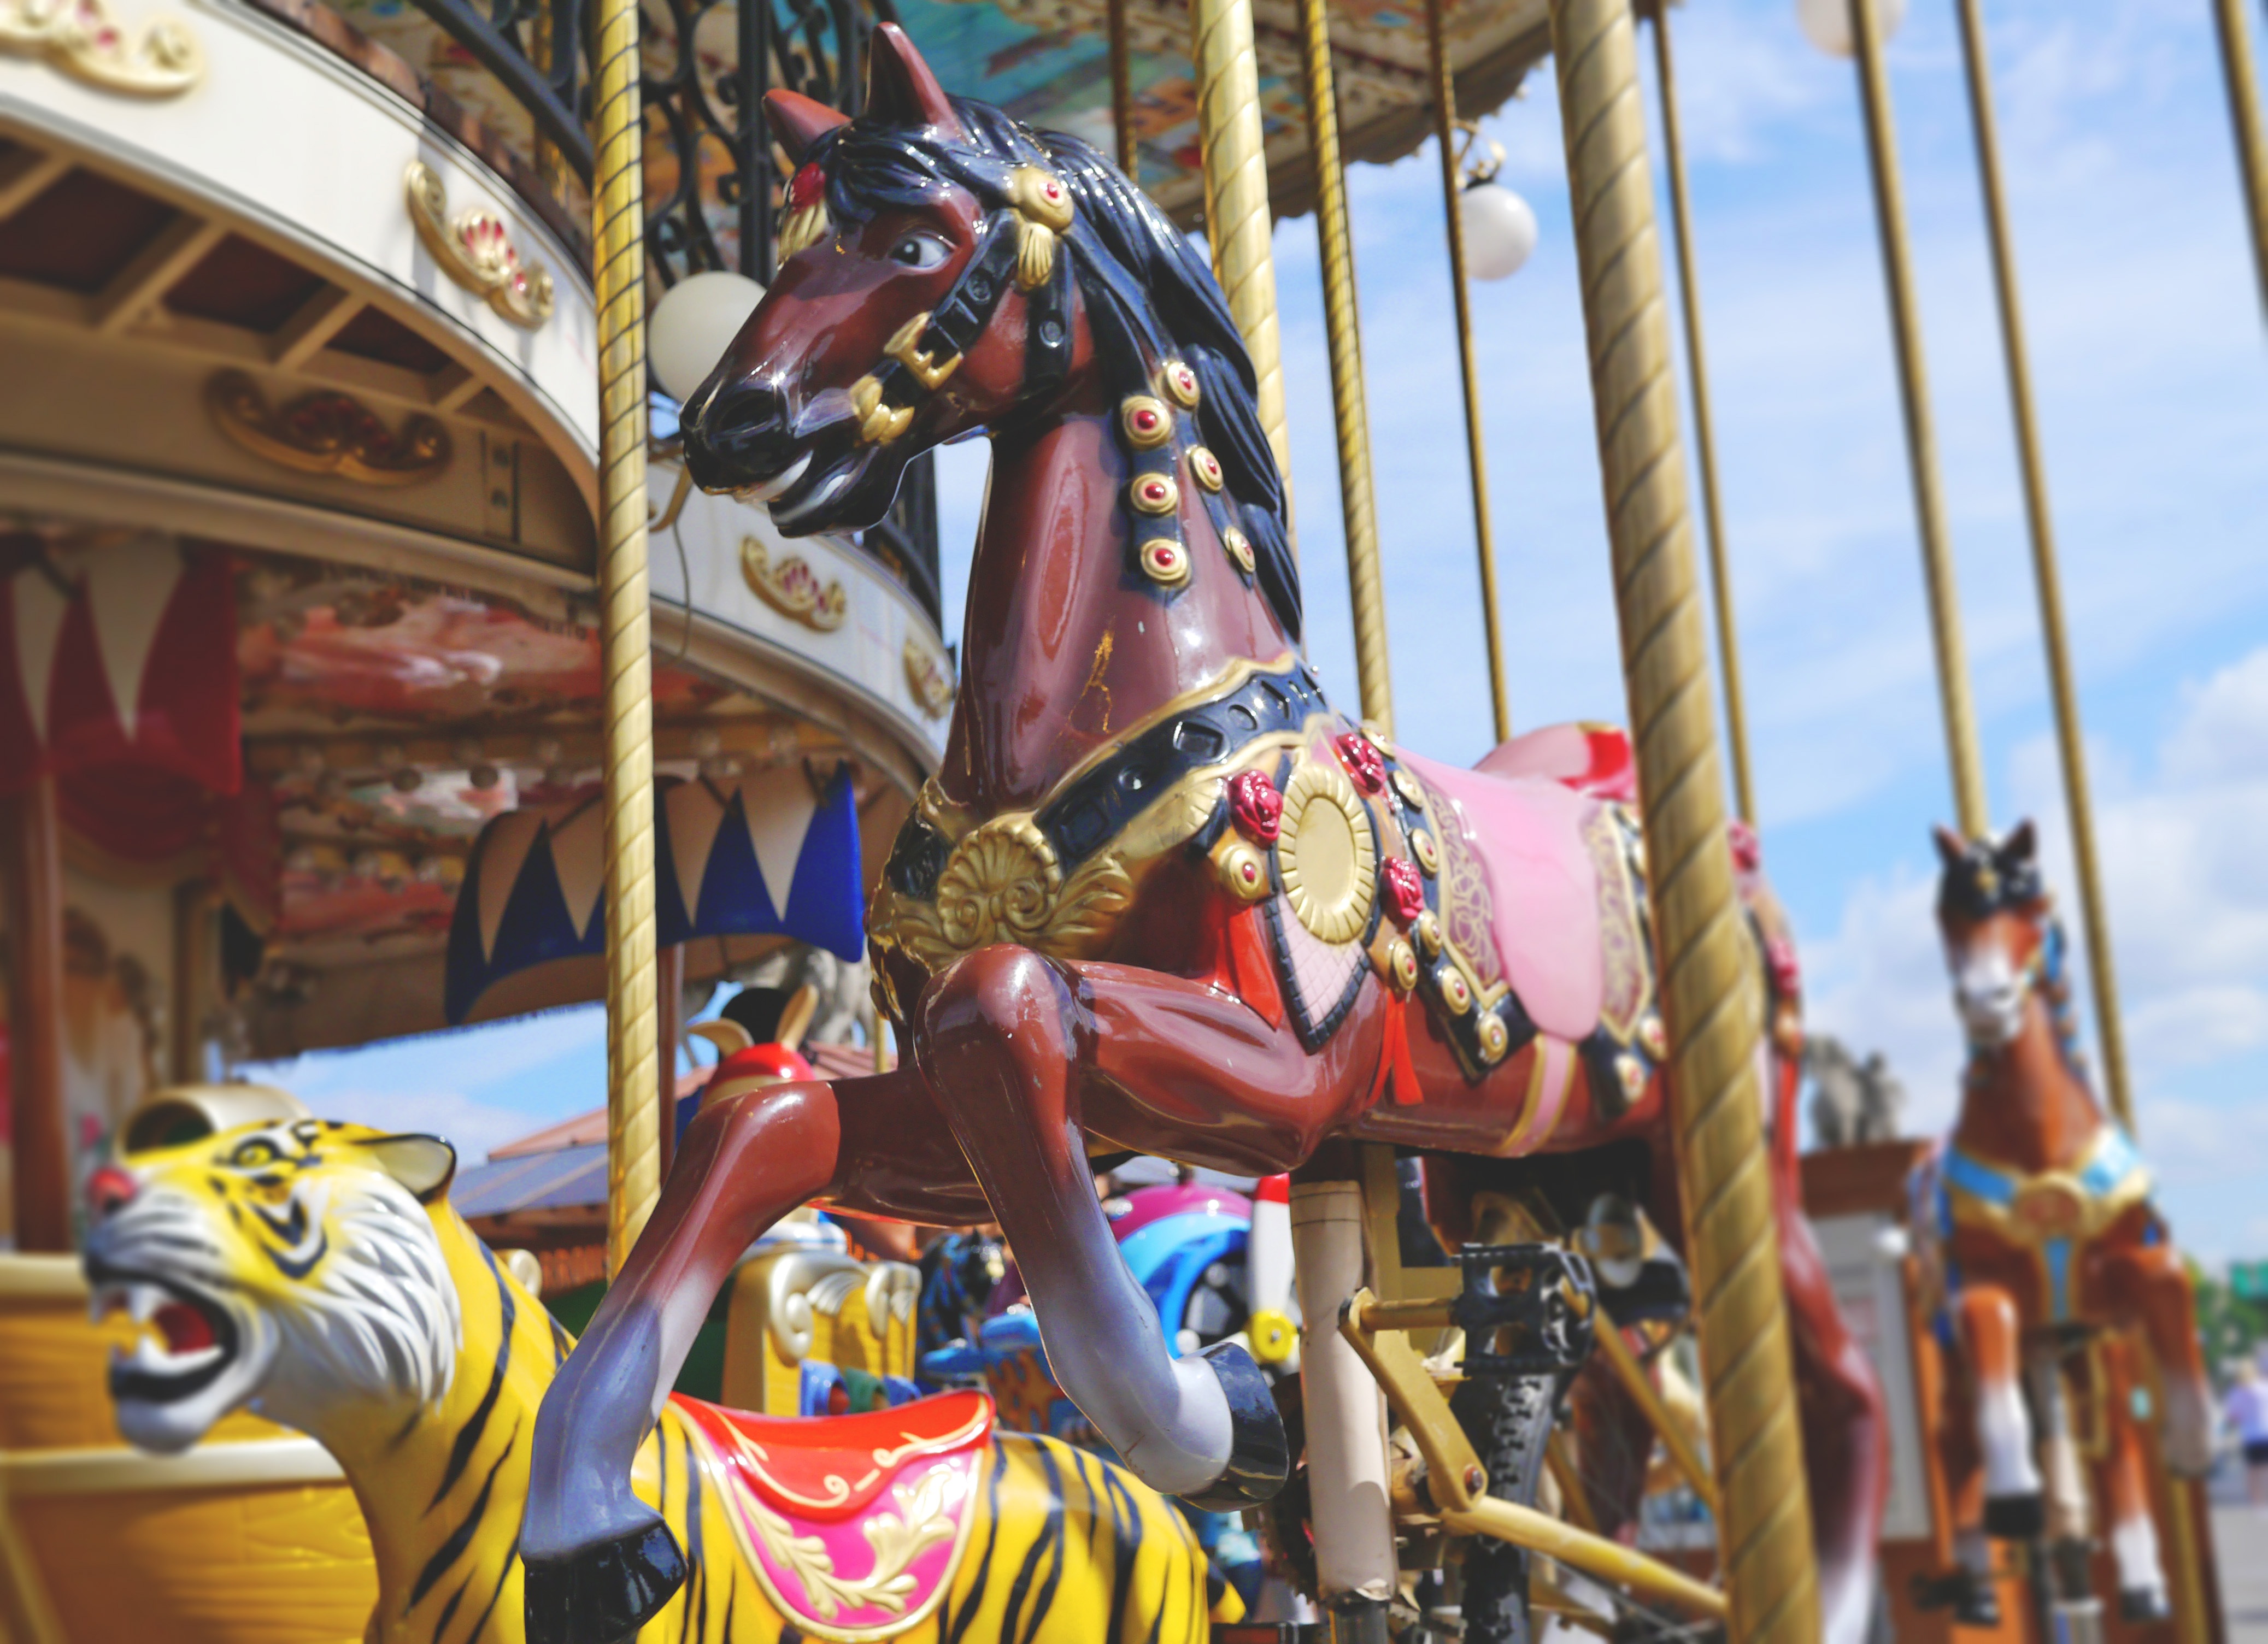
paris, recreation, amusement park, color, horse, park, ride, carousel, colorful, festival, children, fun, funny, nostalgic, fair, gallop, year market, amusement ride, outdoor recreation, in the circle, nonbuilding structure